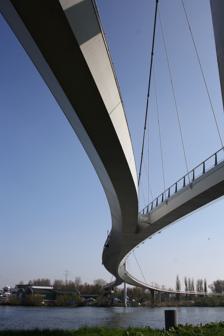
Building: Nescio Bridge
Country: Netherlands
Year built: 2006
Bridge in Amsterdam IJburg neighbourhood Nescio Bridge Nesciobrug View of the bridge from underneath Coordinates 52°21′20″N 4°58′16″E / 52.3555°N 4.9711°E / 52.3555; 4.9711 Carries cyclists, pedestrians Crosses Amsterdam–Rhine Canal Locale Amsterdam IJburg neighbourhood Other name(s) Palingbrug (literally "Eel bridge") Named for Dutch writer Nescio Owner City of Amsterdam ID number Amsterdam bridge № 2013 Characteristics Material Main span: steel ramps: concrete Total length 780 m (2,559 ft) Longest span 163.5 m (536 ft) Clearance below 10 m (33 ft) History Architect Wilkinson Eyre Architects Engineering design by ARUP ; Grontmij Constructed by VolkerWessels Fabrication by Heerema Fabrication Construction end 2006 Construction cost € 9.5 million or € 12.2 million Opened 7 June 2006 ( 2006-06-07 ) for cyclists Location The Nescio Bridge (or Nesciobrug in Dutch) is a cycle and footbridge in the Netherlands . This curved, steel suspension bridge , located in Amsterdam , is the country's first suspension bridge that carries only a cycle track and footway, and at almost 800 metres length it is also one of the country's longest cycle and footbridges. Additionally, it is the longest single cable suspension bridge in the Netherlands . The bridge was designed by Jim Eyre of London-based Wilkinson Eyre Architects , in cooperation with two multinational engineering consultancy firms: London-based ARUP group and Netherlands-based Grontmij . The design stands out by using a single, self-anchored cable. The bridge has won several awards, including the 2007 IstructE Pedestrian Bridges Award , the 2007 Arthur G. Hayden Medal [ nb 1 ] from the International Bridge Conference in Pittsburgh, and the 2006 Dutch national award for building in steel (the Nationale Staalprijs ). Location The Nescio Bridge spans the Amsterdam–Rhine Canal , connecting the new residential area of IJburg , built on artificial islands in Lake IJ , with the mainland, landing very near Amsterdam Science Park , between East Amsterdam and North Diemen . On the IJburg side, the bridge touches down on the Diemerzeedijk [ nl ] , a 13th-century clay dike on which Dutch writer Nescio frequently made long walks that he recounted in his work, hence the occasion for the bridge's name. Design and construction The swooping cycle ramp at the northern (IJburg) side of the bridge. Towards the shores, the cycle and pedestrian tracks split, and each veer off in their own directions. Because the Amsterdam–Rhine Canal is one of the most heavily used inland waterways in Europe, that connects the Port of Amsterdam , the fifth busiest port in Europe, via the river Rhine to its hinterland , the bridge had to offer sufficient clearance to commercial shipping traffic for unrestricted passage. In order to achieve the needed 10 m (33 ft) clearance, while at the same time providing a conveniently shallow gradient for cyclists, the bridge has long approaches at both ends. On the north end, the long access ramp was fitted in by a long curve onto the Diemerzeedijk, whereas the southern end terminates in an expansive spiral cycle ramp . The footbridge section connects to the shore with a spiral staircase at either end. The main span was constructed off-site as a single steel structure of approximately 180 m (591 ft) long, weighing some 510 t (502 long tons; 562 short tons). In order to obstruct the busy shipping traffic on the canal as little as possible, it was hoisted into place within half a day on 9 July 2005. The cross-section of the bridge changes fluently from a deep triangular section at mid-span, where stiffness is needed, to a shallow section that merges into the concrete approaches. The angle of its sides makes it 'stealthy' to marine radar , again to ensure that it doesn't impede commercial shipping. Additionally, tuned mass dampers have been fitted, to prevent the bridge from wobbling as people walk across. Suspension bridges are comparatively rare in the Netherlands, because the generally soft Dutch soil makes it difficult to properly anchor the main cables at the ends. On the Nescio Bridge this was solved by anchoring the cables to the bridge itself . See also The Hovenring , a circular cable-stayed bridge and bicycle roundabout near Eindhoven in the Netherlands. The Milky Way Bridge in Purmerend , another visually distinctive cycle and footbridge in the Netherlands. The Enneüs Heerma Bridge , the main road bridge to IJburg, also carrying tramways. Notes